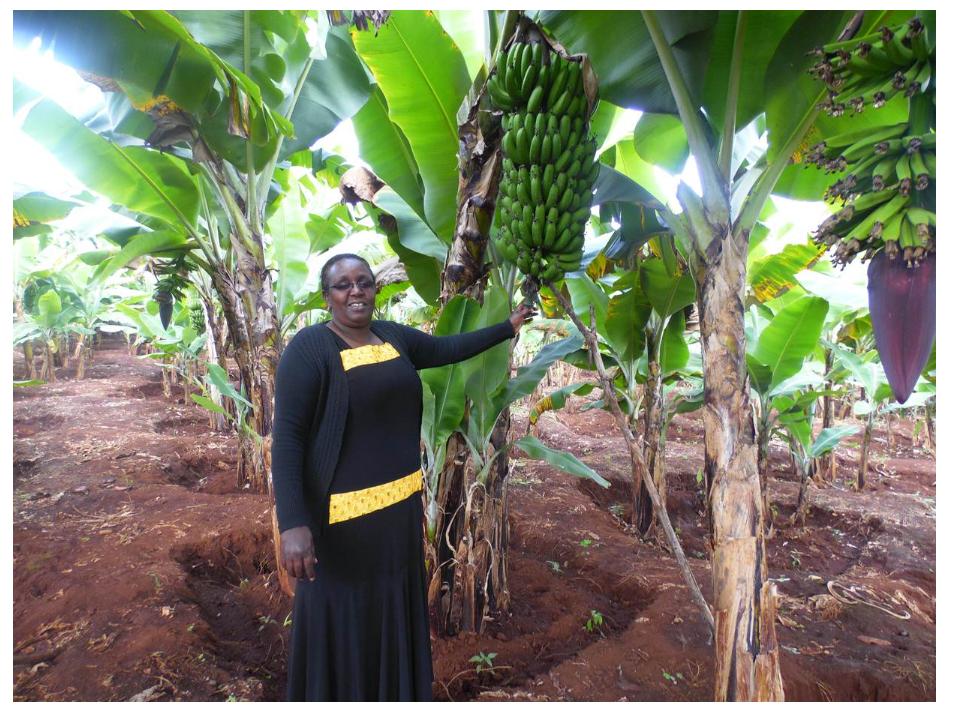
Zao la biashara aina ya ndizi likiwa liko kwenye mgomba ambapo bado halijavunwa, na mkulima akiwa amelishika kwa tabasamu kubwa.